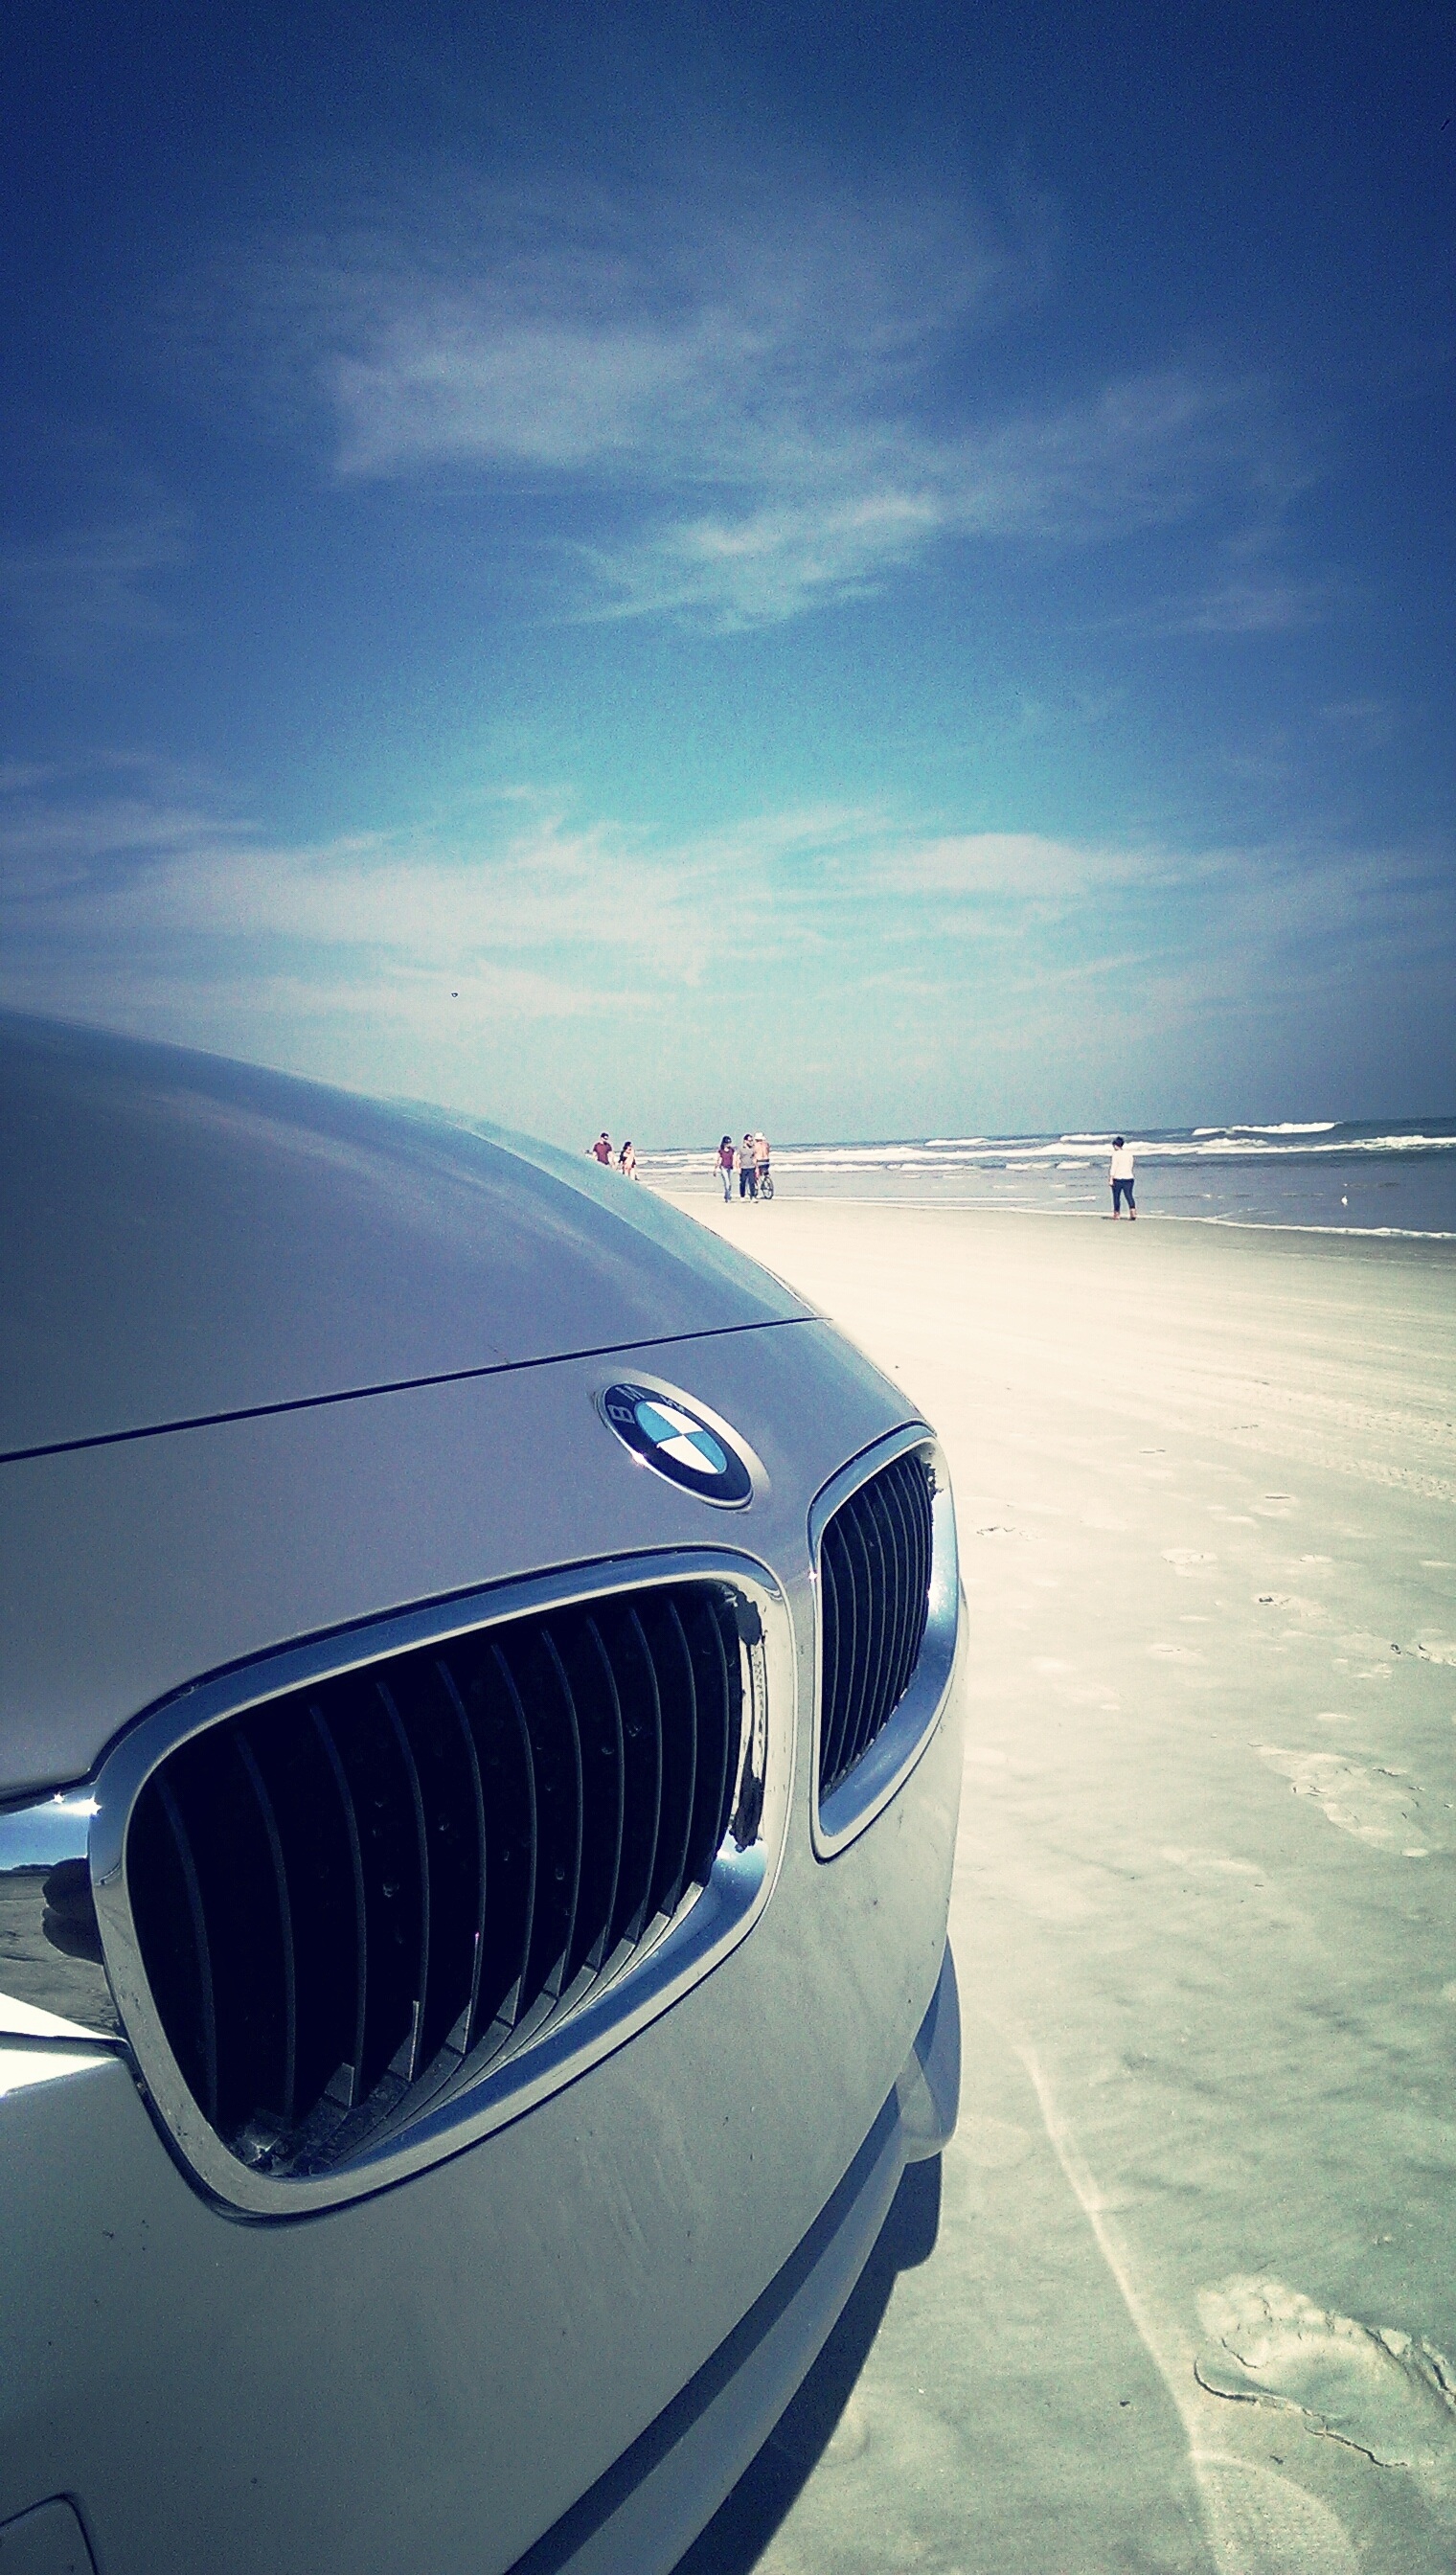
beach, sea, ocean, sun, car, vehicle, blue, front, bmw, automobile make, automotive design, luxury vehicle, executive car